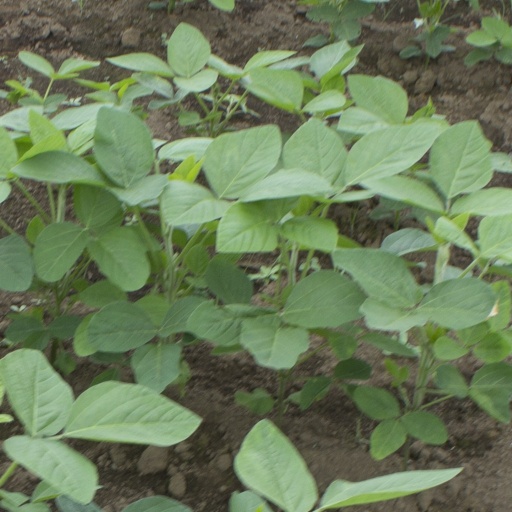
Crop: soybean